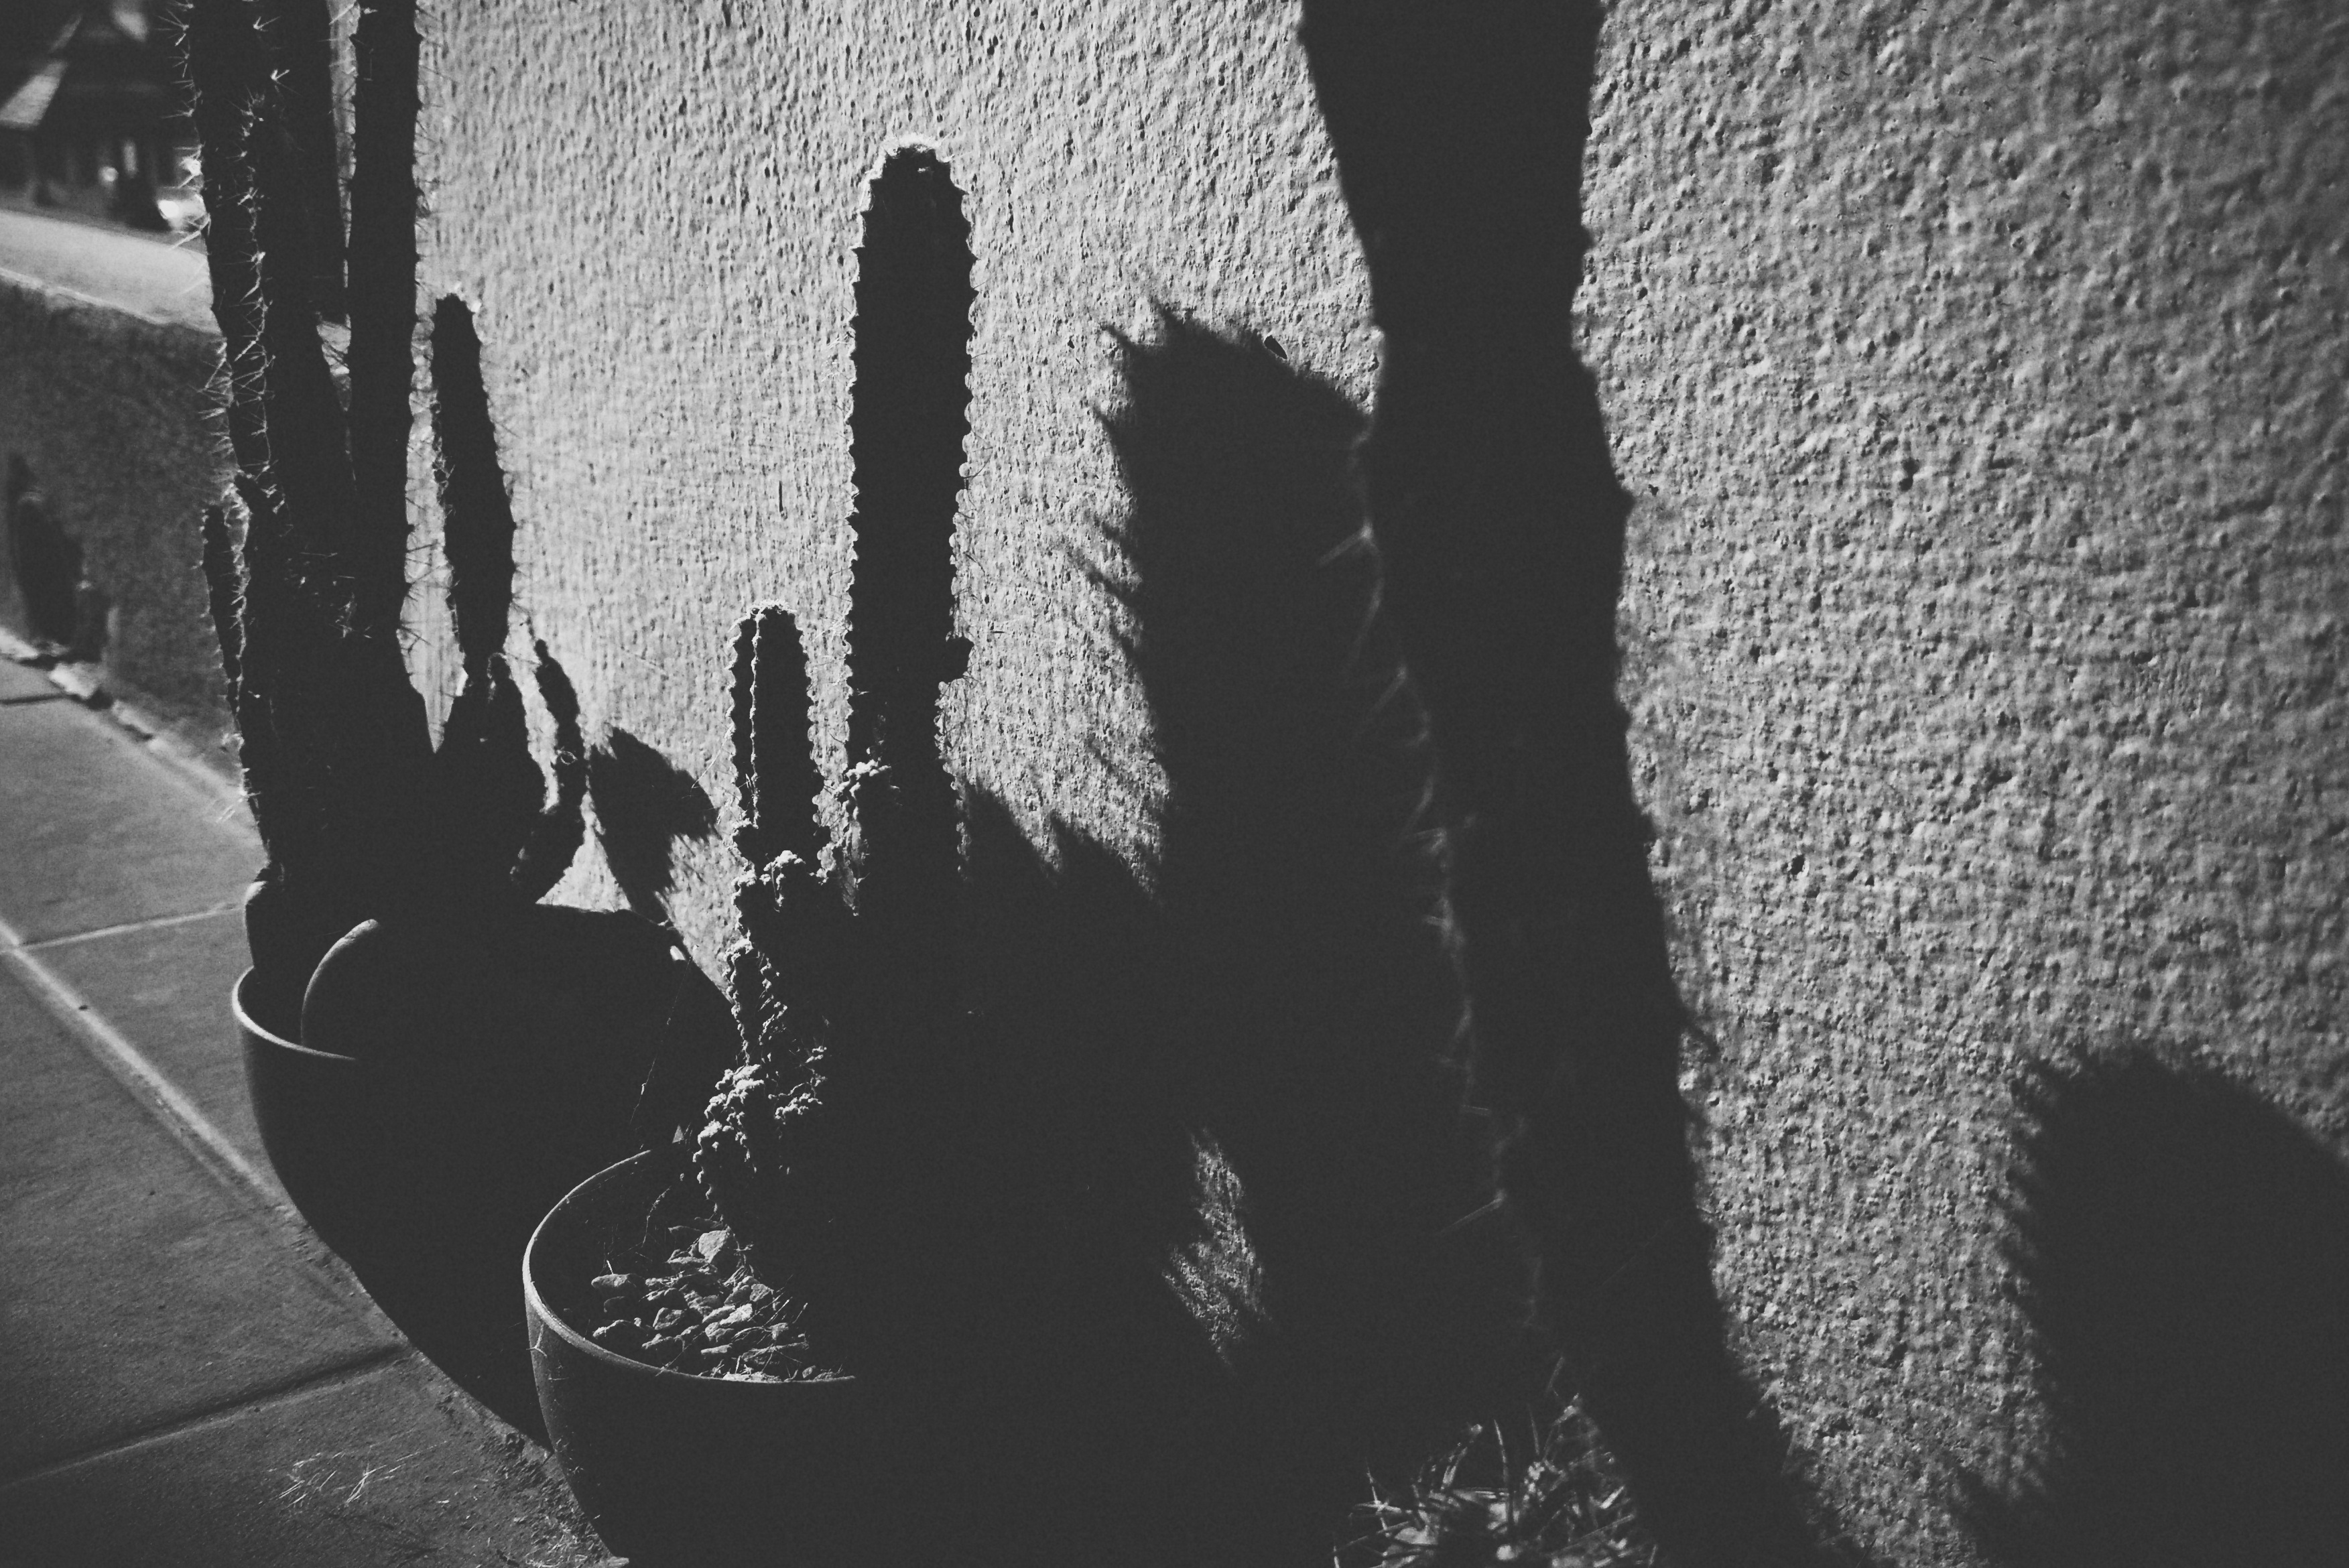
silhouette, cactus, black and white, plant, white, photography, shadow, darkness, black, monochrome, flower pot, shape, am lonely, monochrome photography, light shade